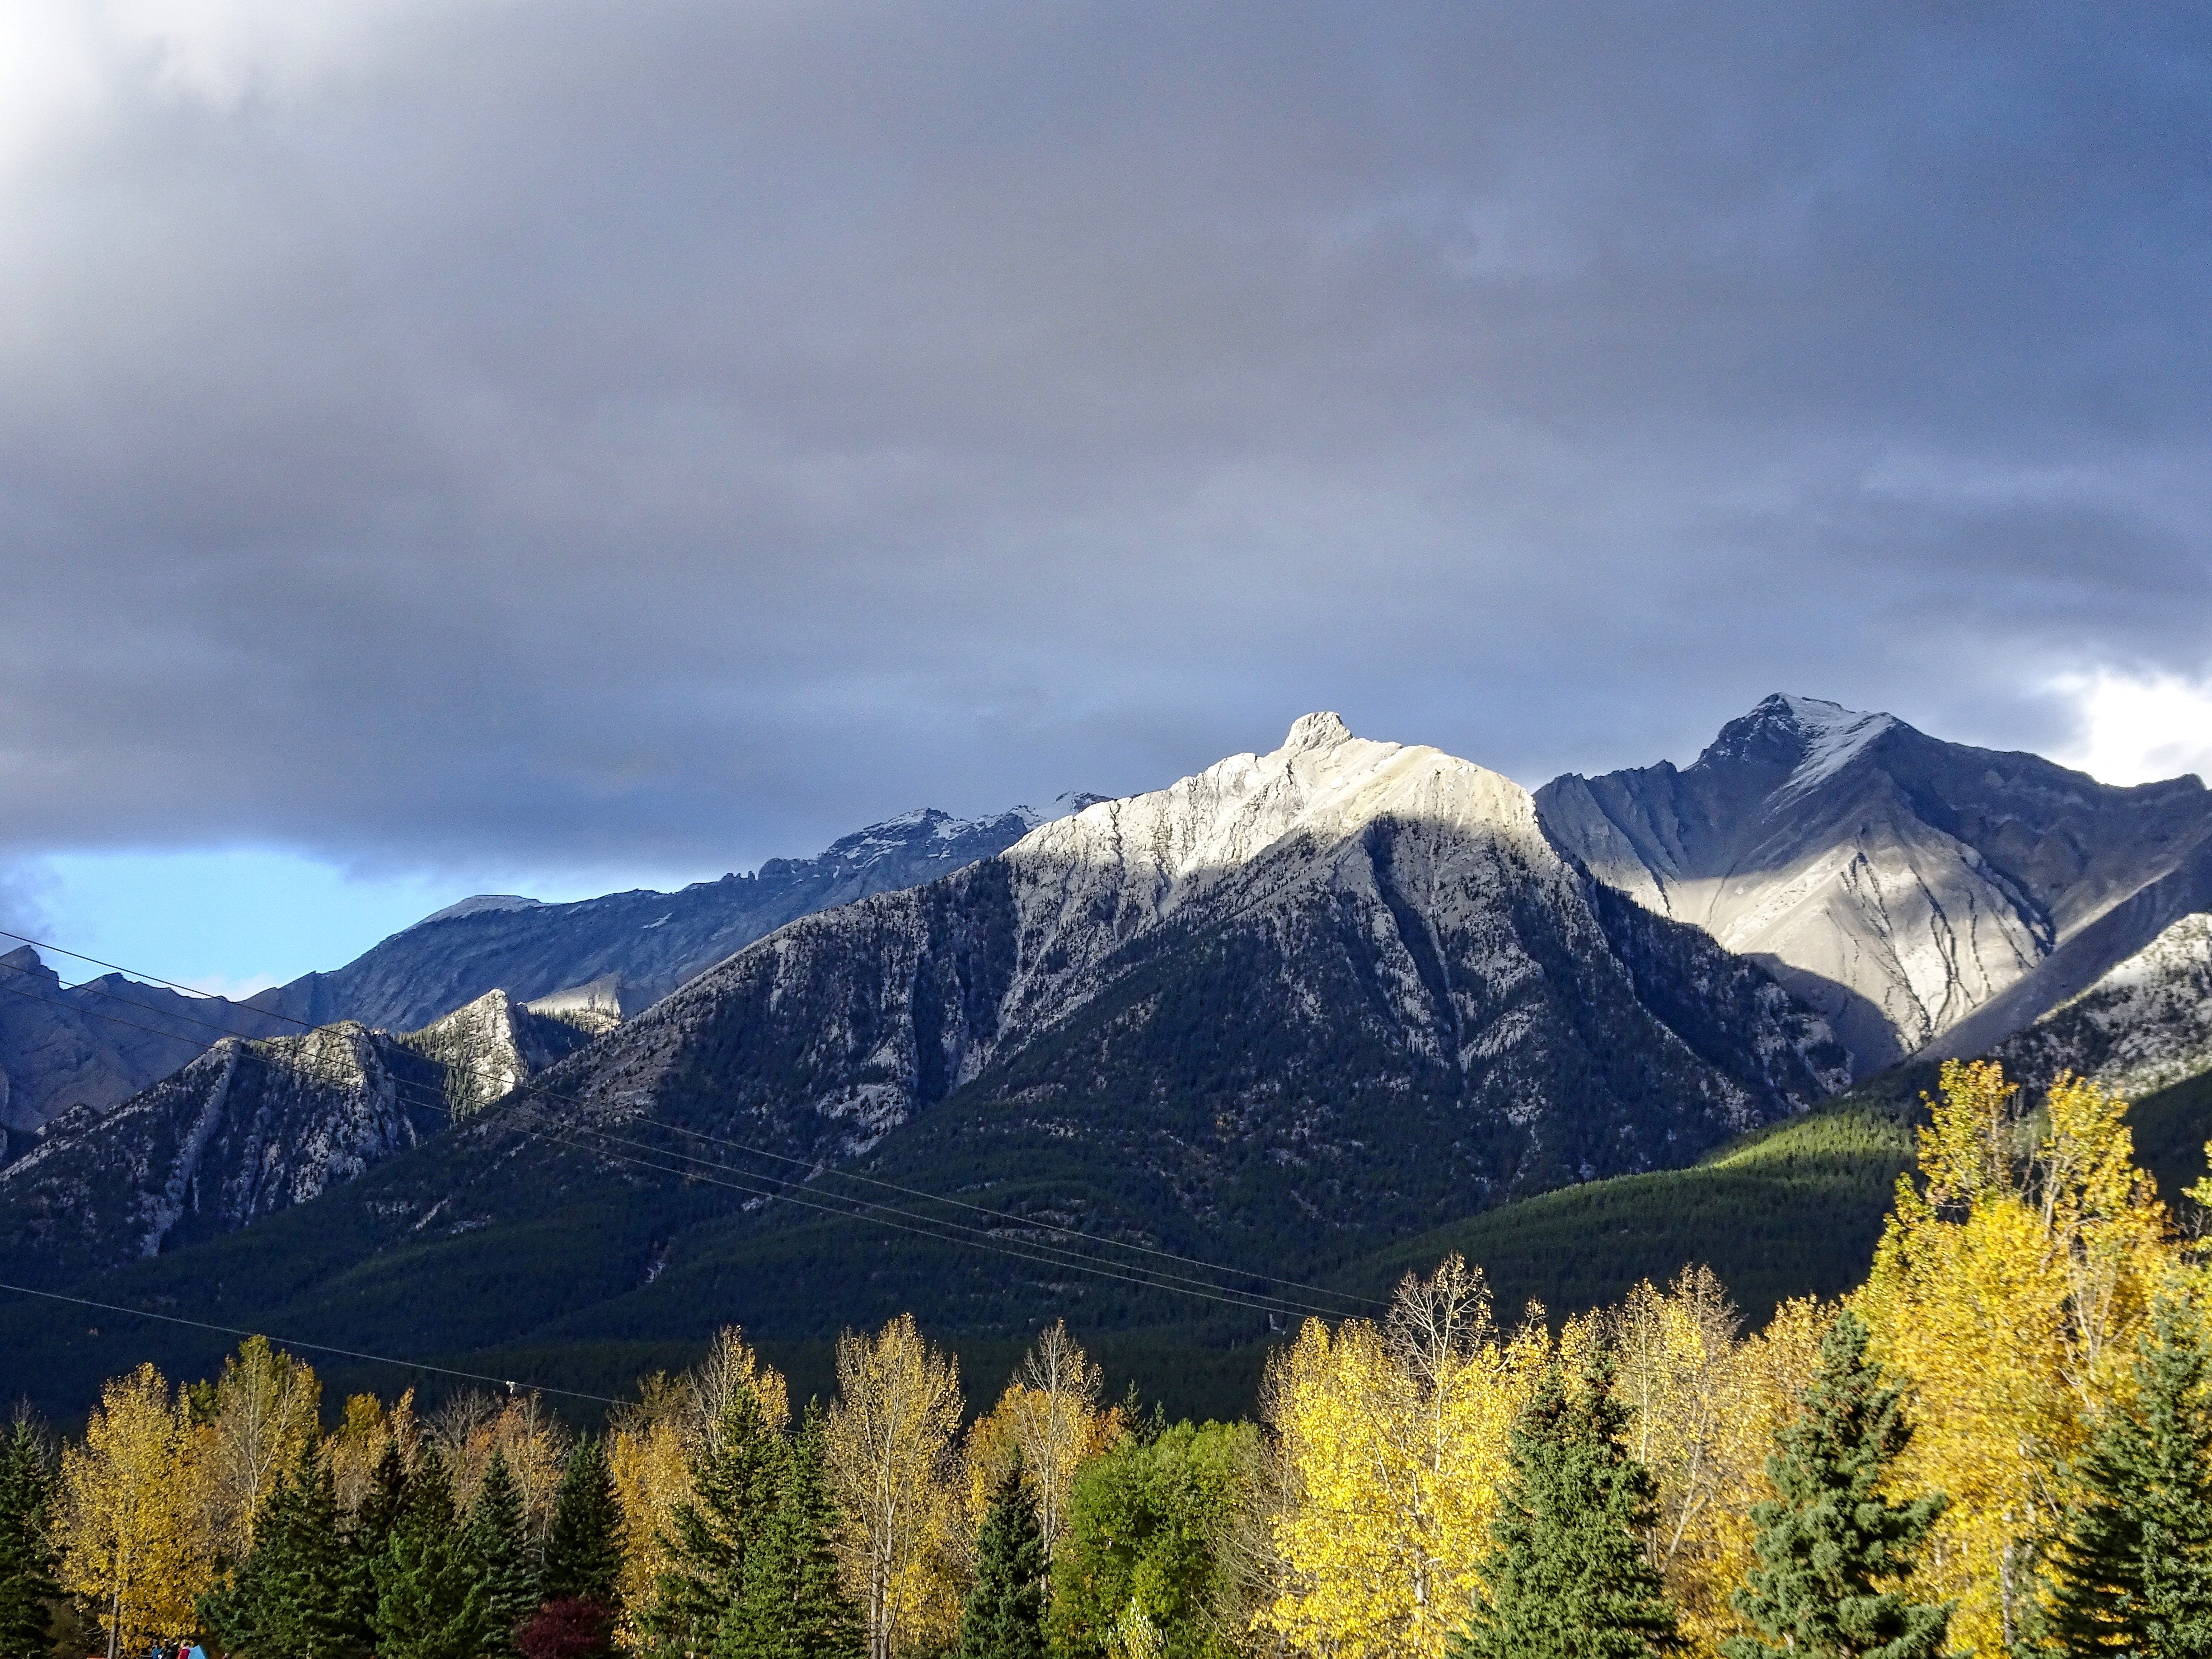
landscape, tree, nature, forest, outdoor, wilderness, mountain, snow, light, cloud, meadow, hill, valley, mountain range, environment, foliage, tranquil, scenic, peaceful, natural, autumn, scenery, weather, colorful, season, ridge, summit, trees, mountains, alps, canada, rockies, plateau, landform, mountain pass, geographical feature, atmospheric phenomenon, mountainous landforms